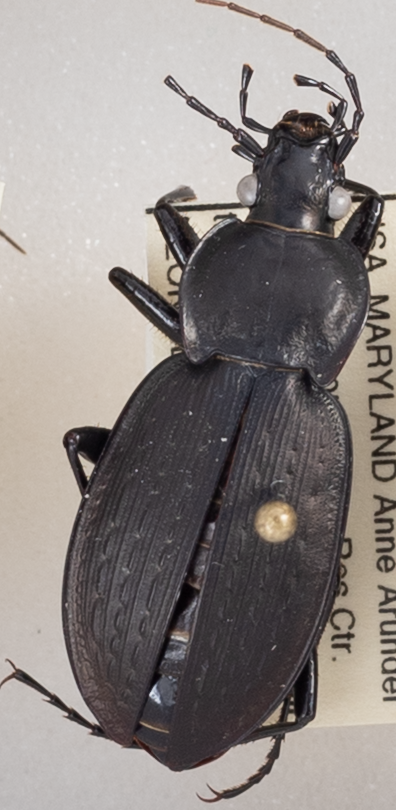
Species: Carabus vinctus
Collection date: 2019-07-11 04:00:00
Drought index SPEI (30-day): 0.966
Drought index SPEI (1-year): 2.09
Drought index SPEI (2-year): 1.85